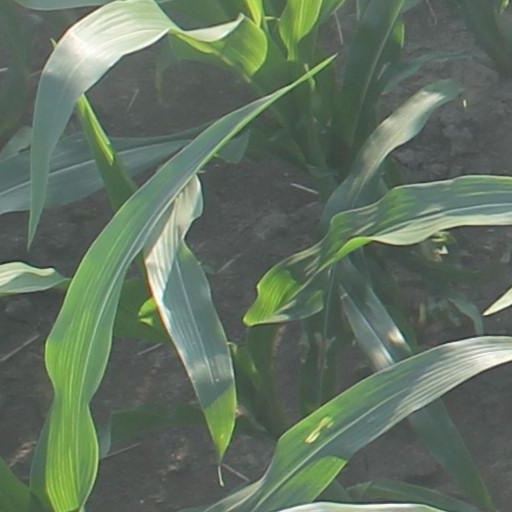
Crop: maize; corn